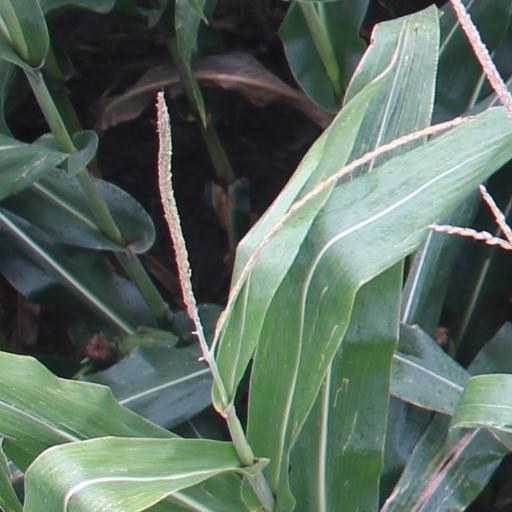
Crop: maize; corn